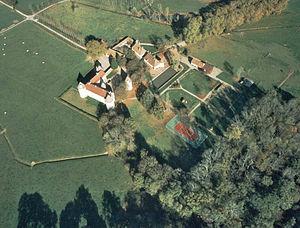
Photo du château d'Arcy en Bourgogne, France, près de Vindecy 71110
Cet article recense de manière non exhaustive les châteaux, maisons fortes, mottes castrales, situés dans le département français de Saône-et-Loire. Il est fait état des inscriptions et classements au titre des monuments historiques.
Vindecy est une commune française située dans le département de Saône-et-Loire en région Bourgogne-Franche-Comté.
Le château d'Arcy est un ancien château fort, du XIIᵉ siècle, remanié au XVᵉ siècle, centre de la seigneurie puis du marquisat d'Arcy, qui se dresse sur la commune de Vindecy dans le département de Saône-et-Loire, en région Bourgogne-Franche-Comté.